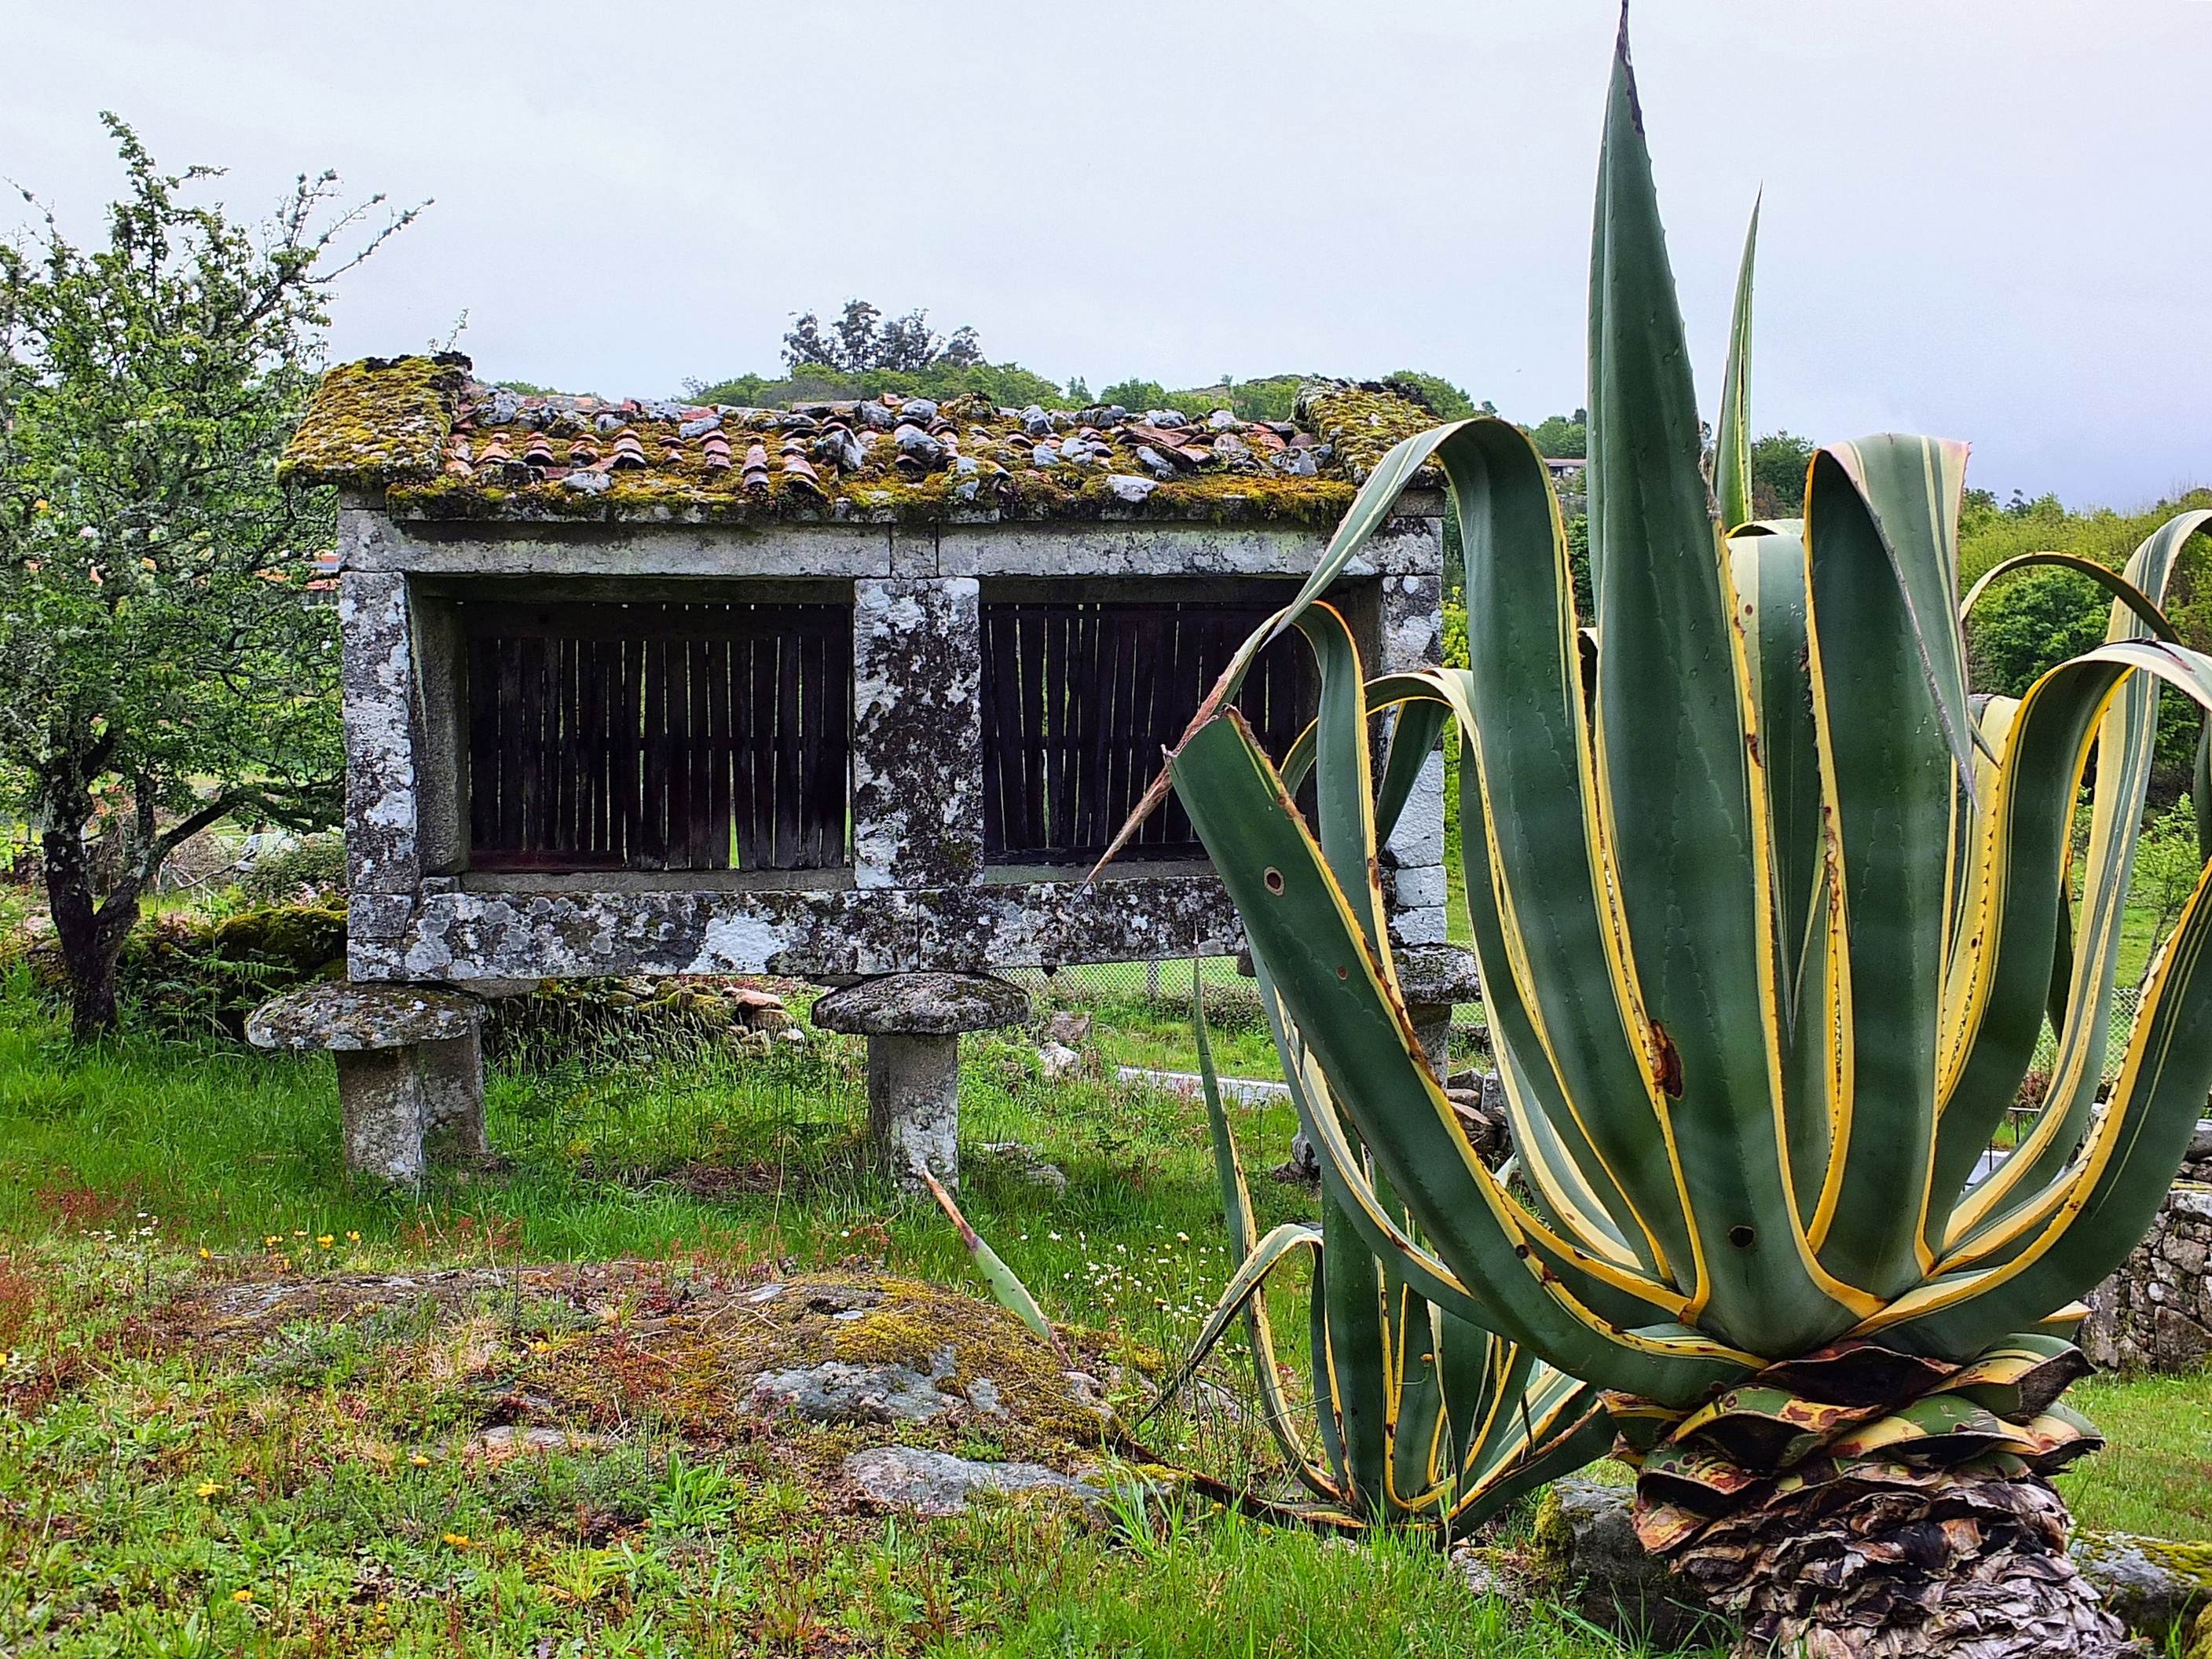
landscape, plant, flower, botany, garden, spain, galicia, pontevedra, paisajes, bolinas, espana, ggl1, gaby1, cotobade, aguasantas, fujifilmxs1, canastros, horreos, flowering plant, land plant